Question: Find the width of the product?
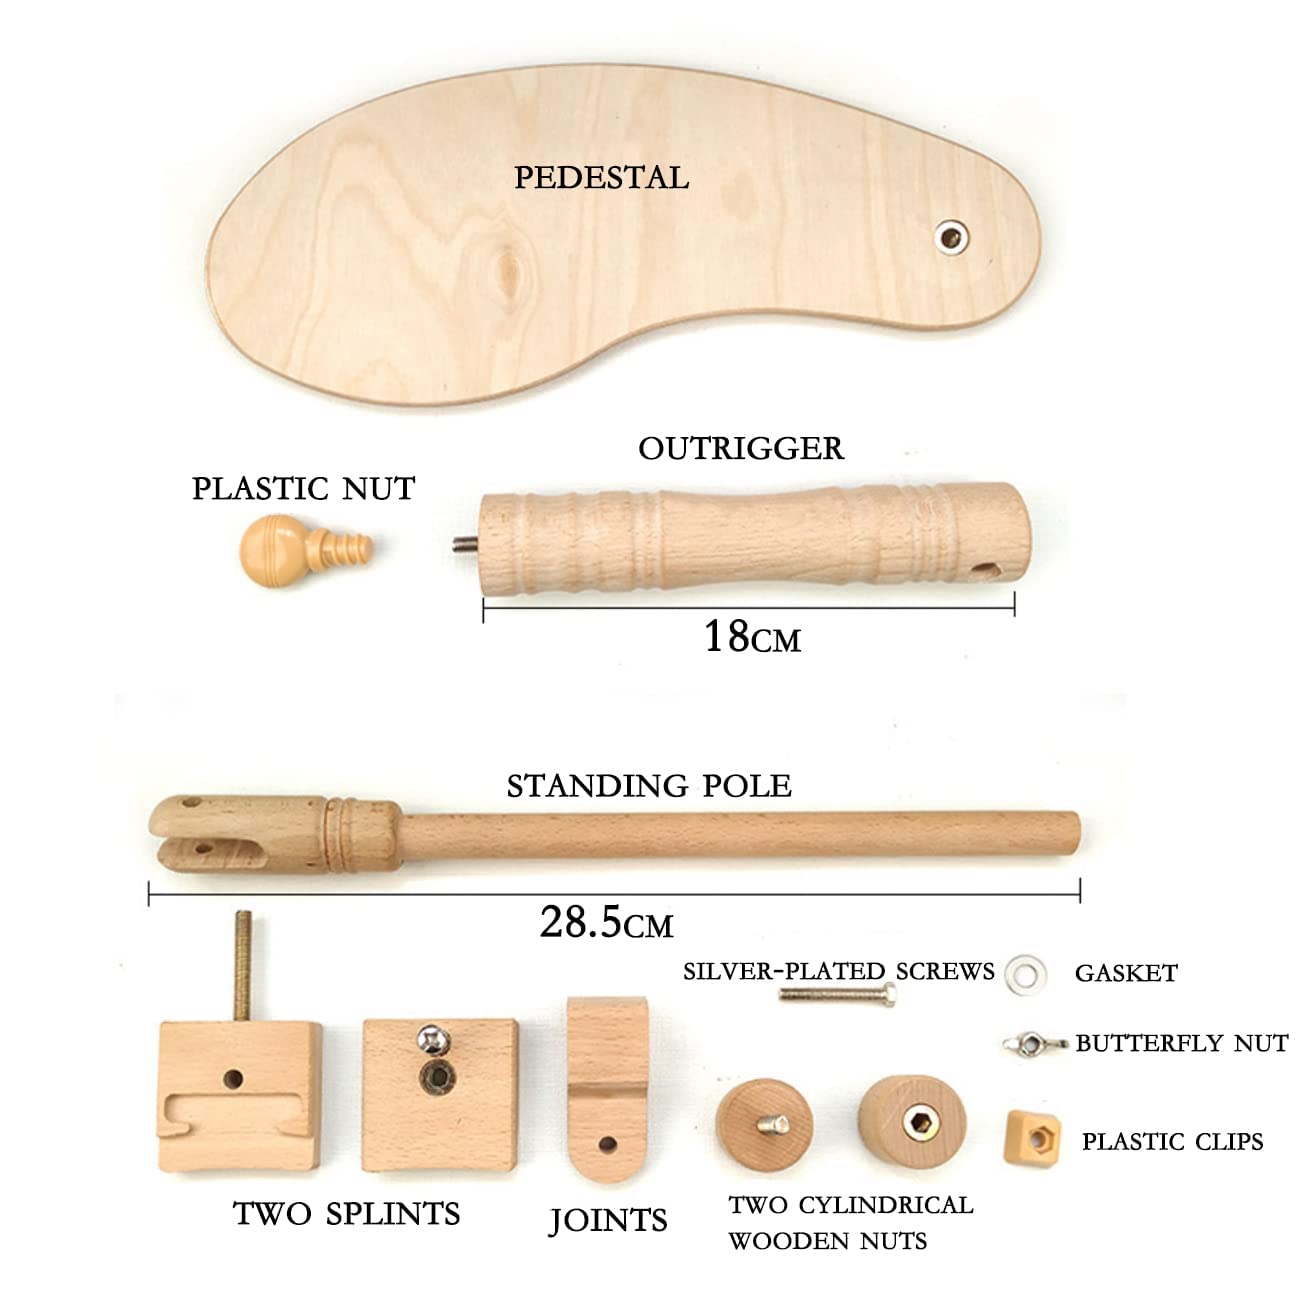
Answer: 28.5 centimetre